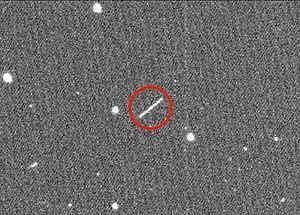
2020 QG est un astéroïde Apollon mesurant entre 2 et 6 mètres.